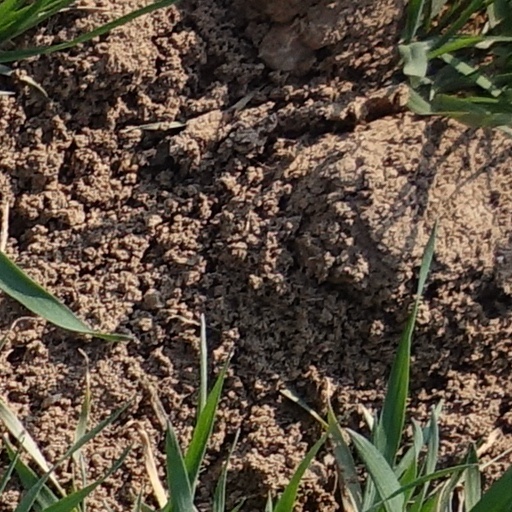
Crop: wheat